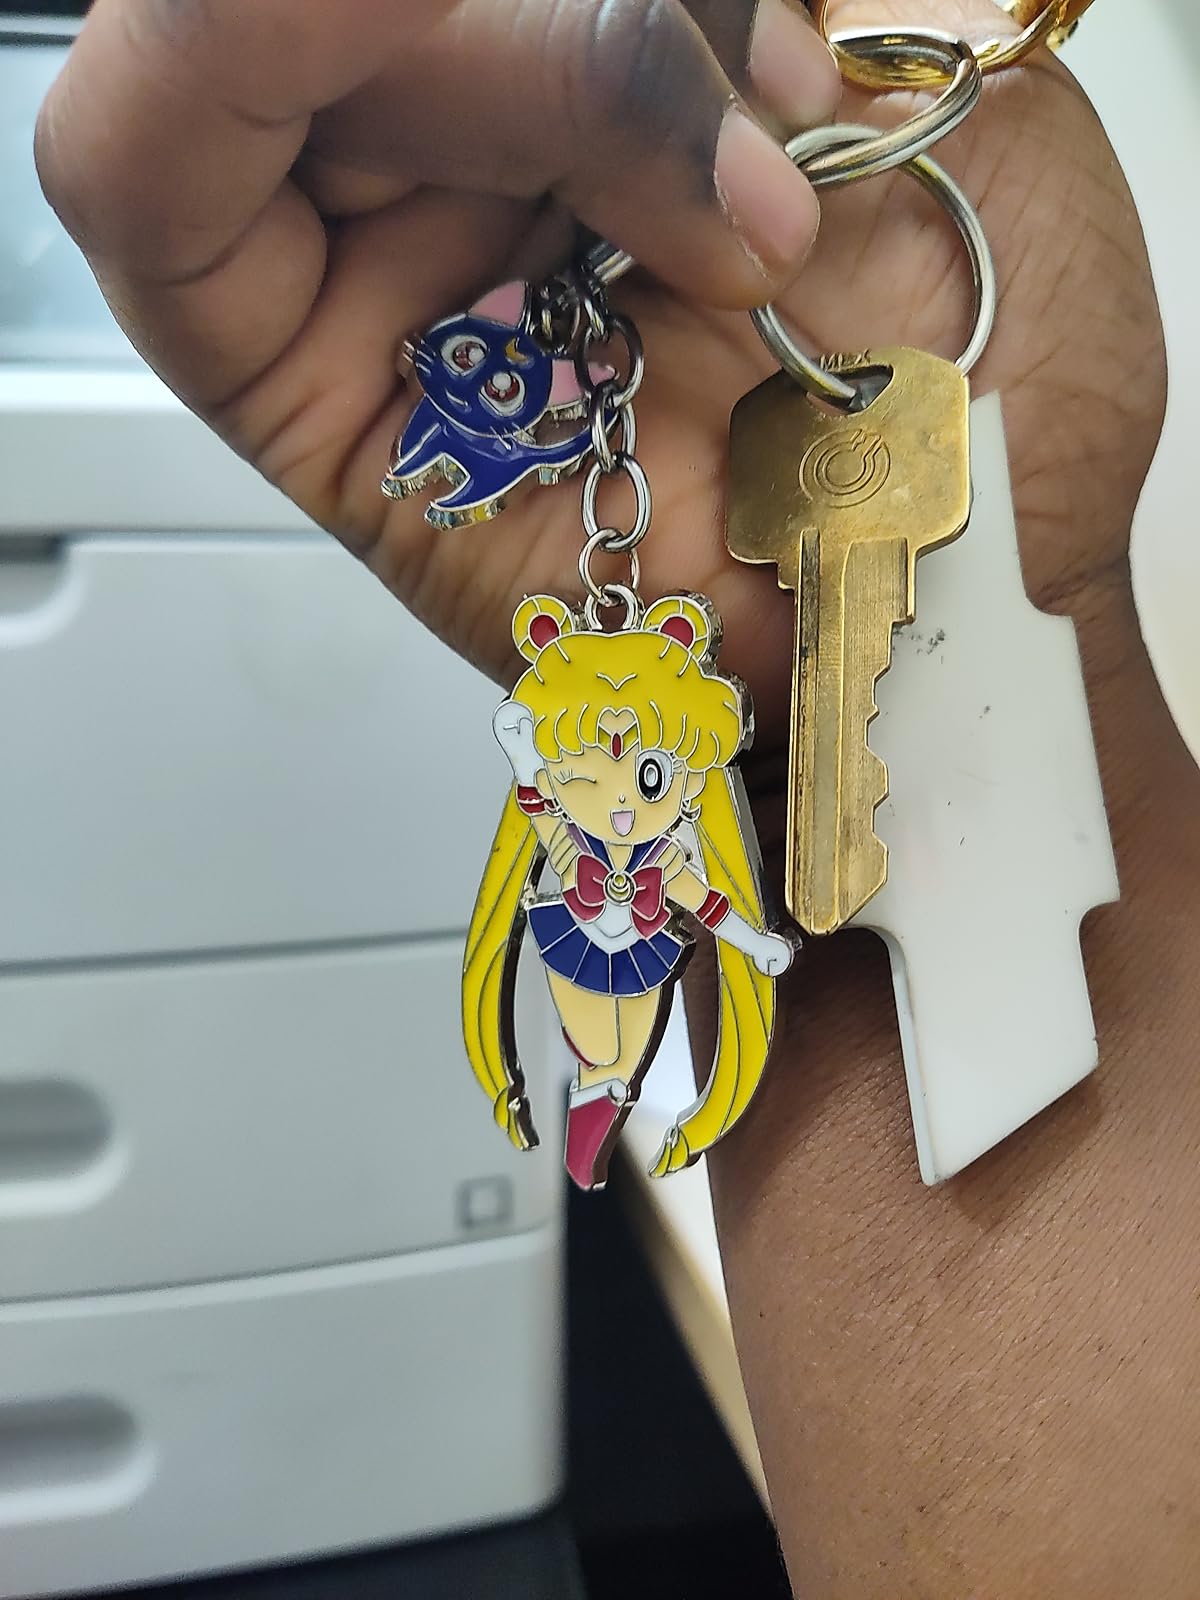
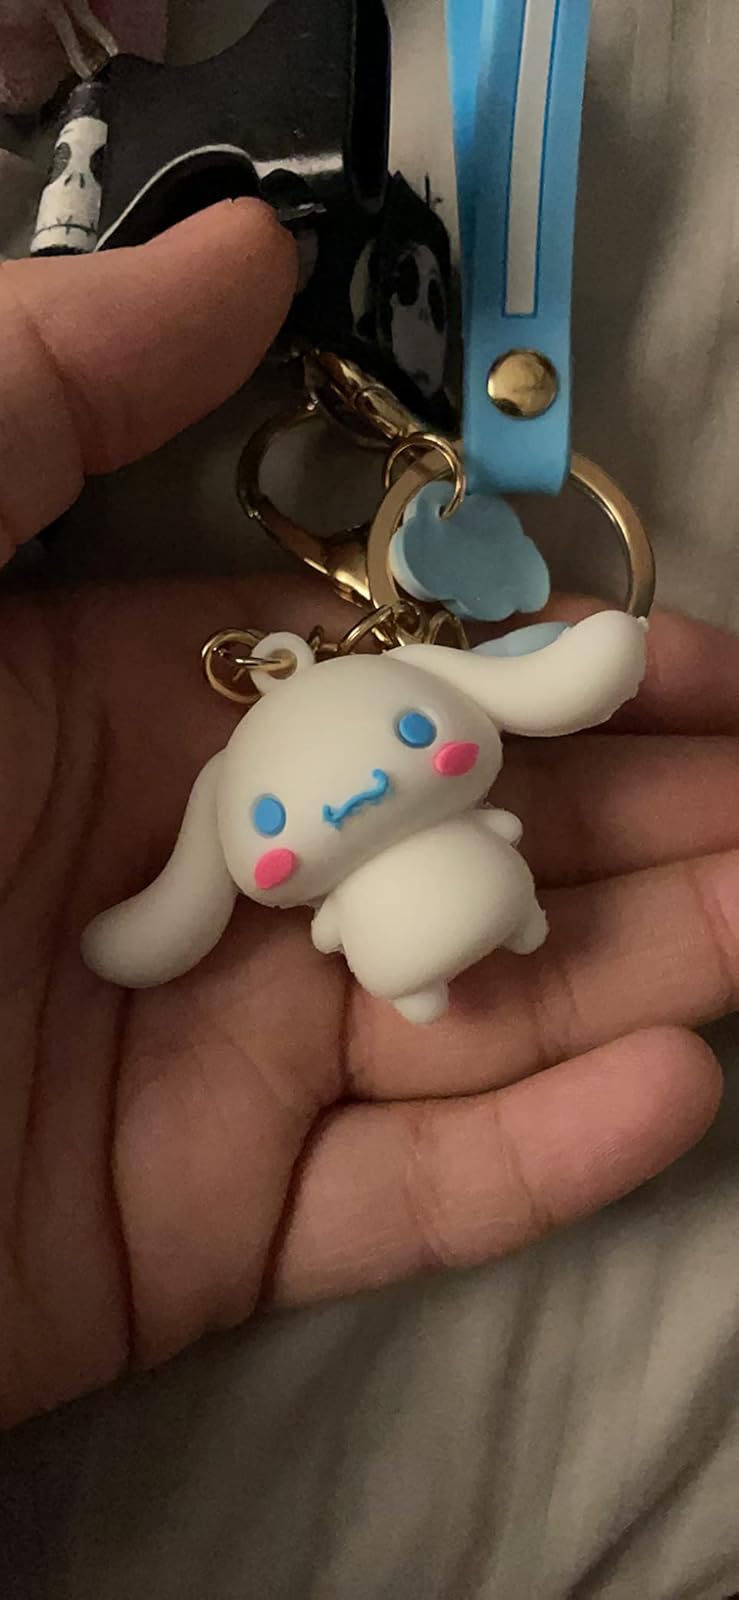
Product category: accessories_keychain
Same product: no